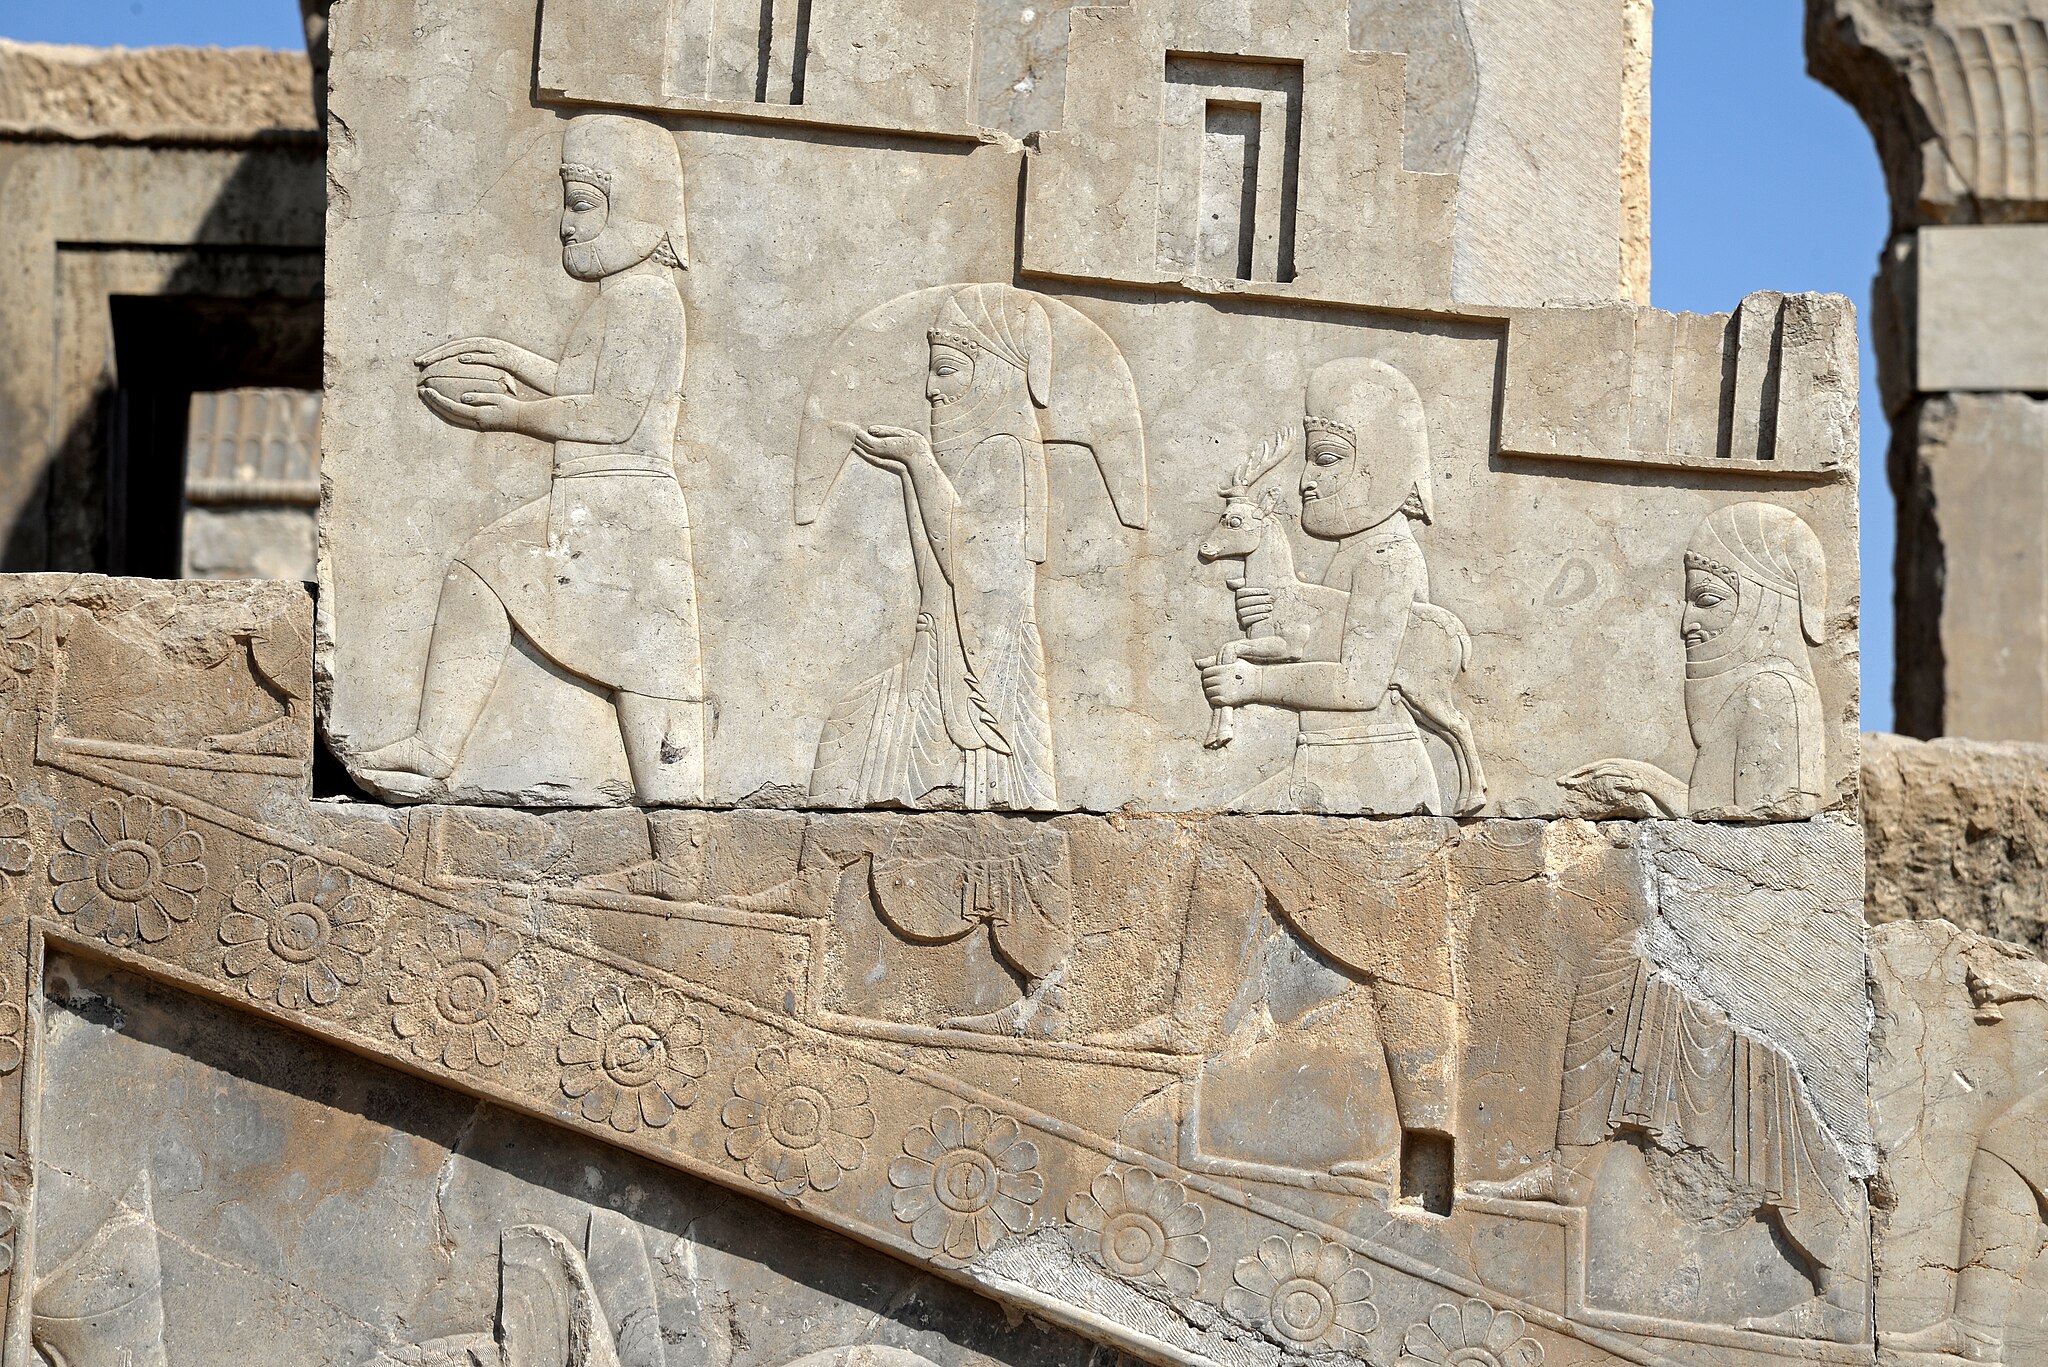
Title: Irnp075-Persepolis
Description: Iran in 2018 (photographed by Wojciech Kocot)
Date: 12 January 2018
Categories: Uploaded with pattypan, Self-published work, 2017 in Persepolis, Southern staircase of Tachara, Reliefs of gift-bearing delegations in Persepolis, Persepolis in 2017 (photographed by Wojciech Kocot)